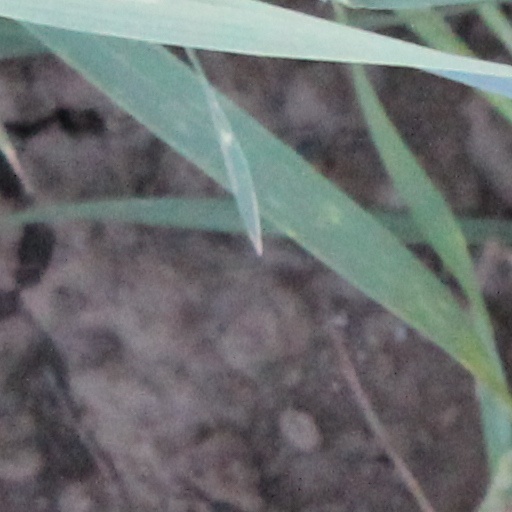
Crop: wheat